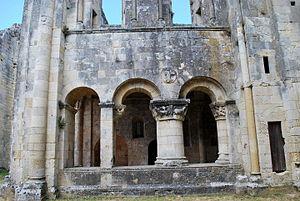
Triple arcade nord de l'Abbaye de la Sauve-Majeure
L'abbaye de la Sauve-Majeure est un ancien monastère de l'ordre de Saint-Benoît situé sur le territoire de la commune de La Sauve, dans le département de la Gironde en Aquitaine.